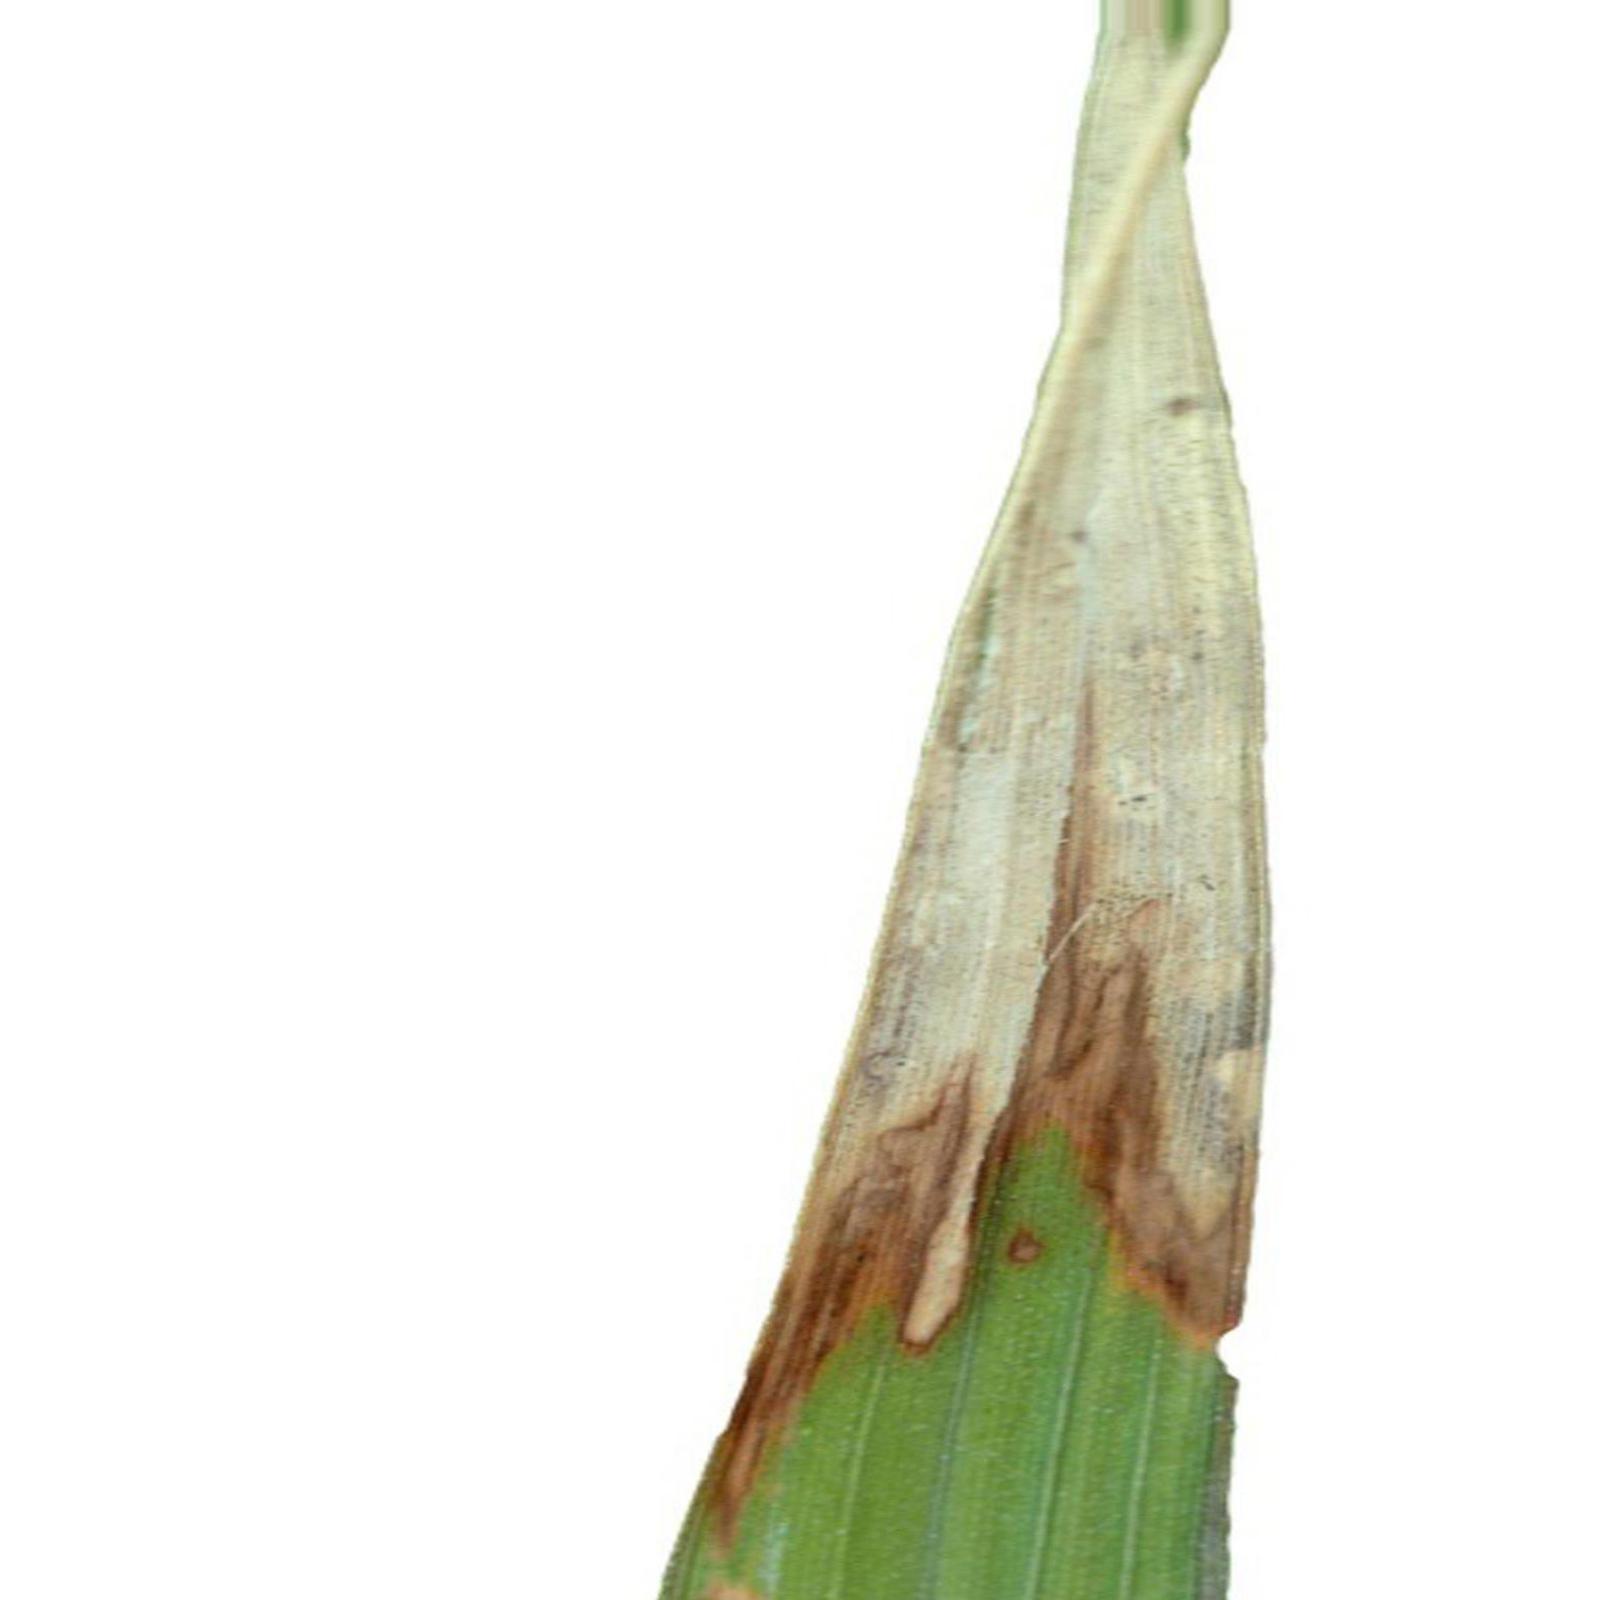
Nhãn: Bệnh Cháy lá ( Leaf scald )